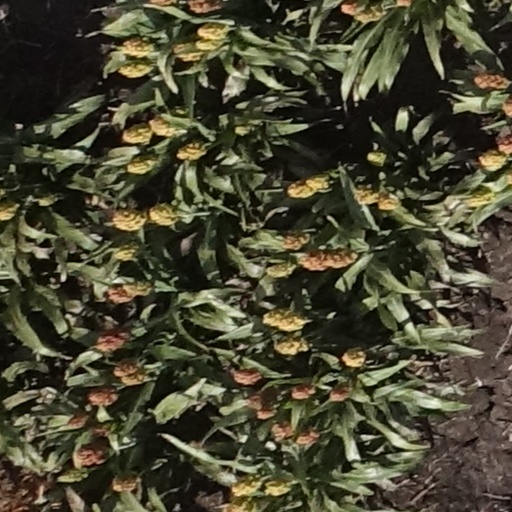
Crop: sorghum